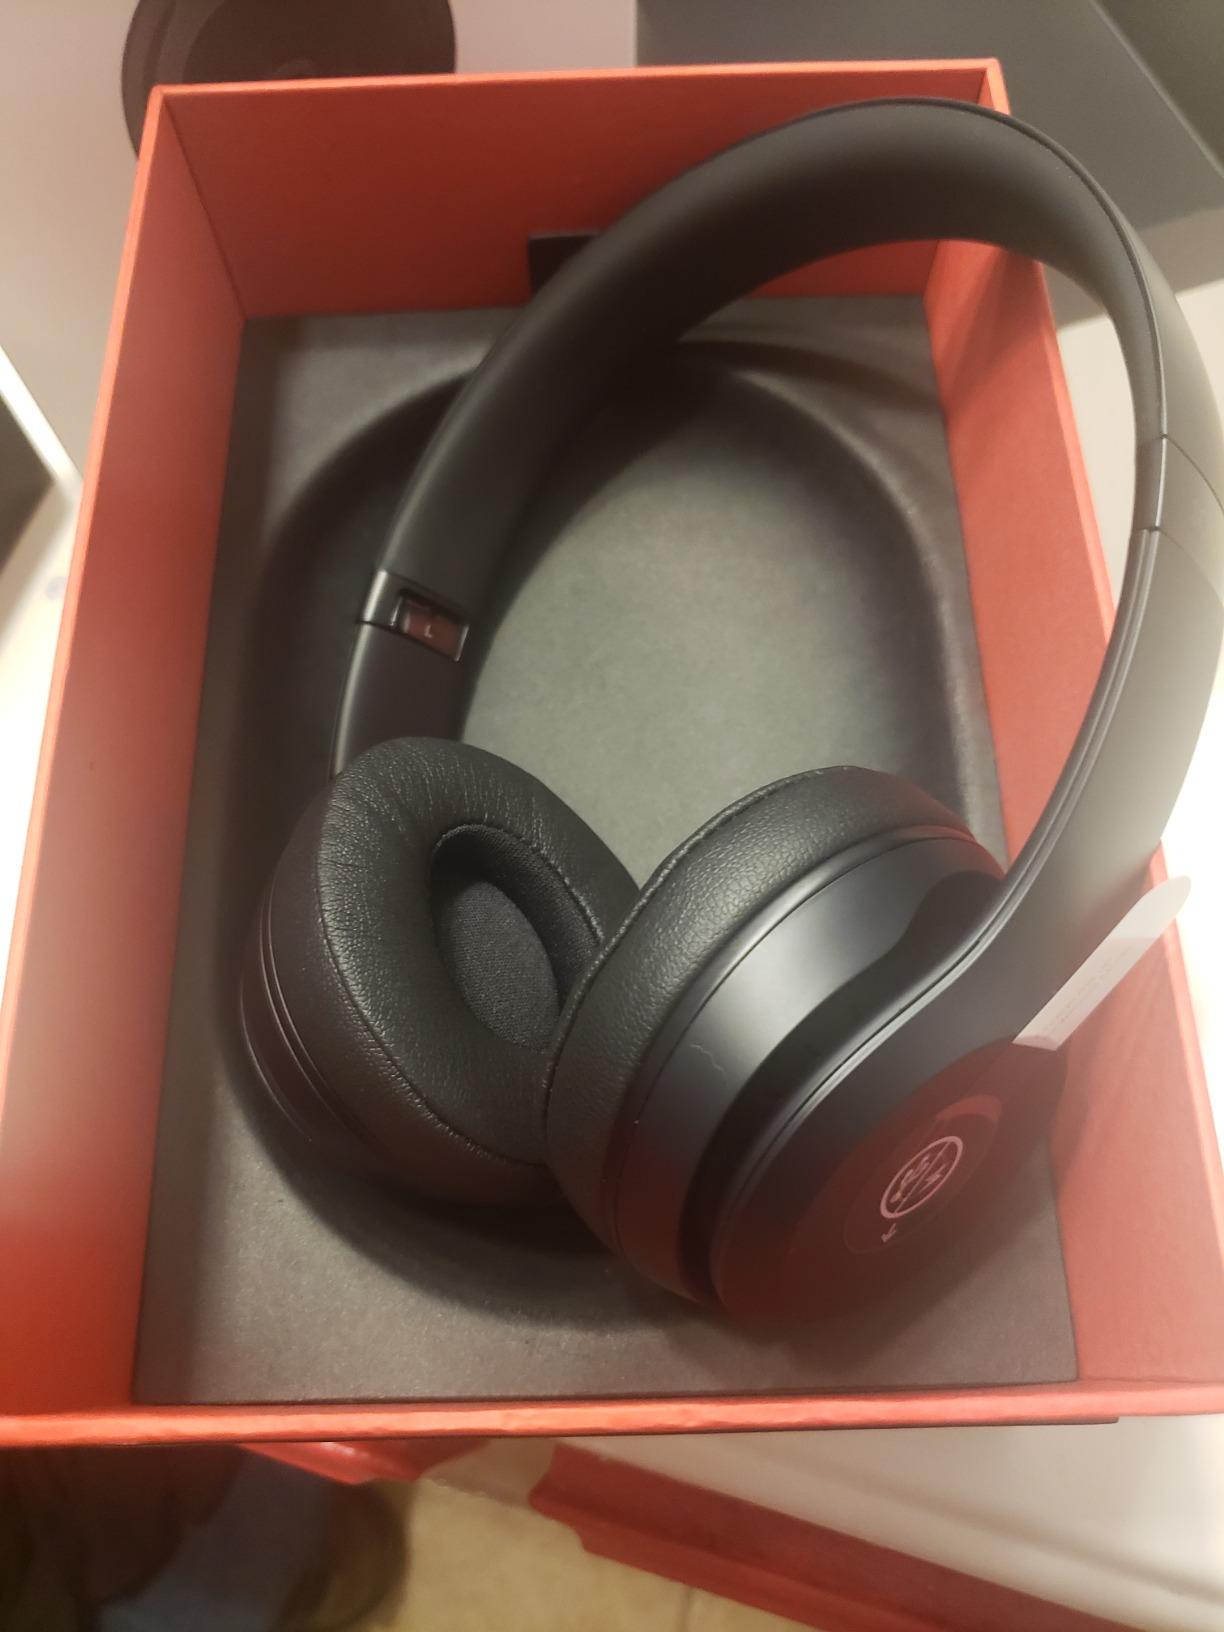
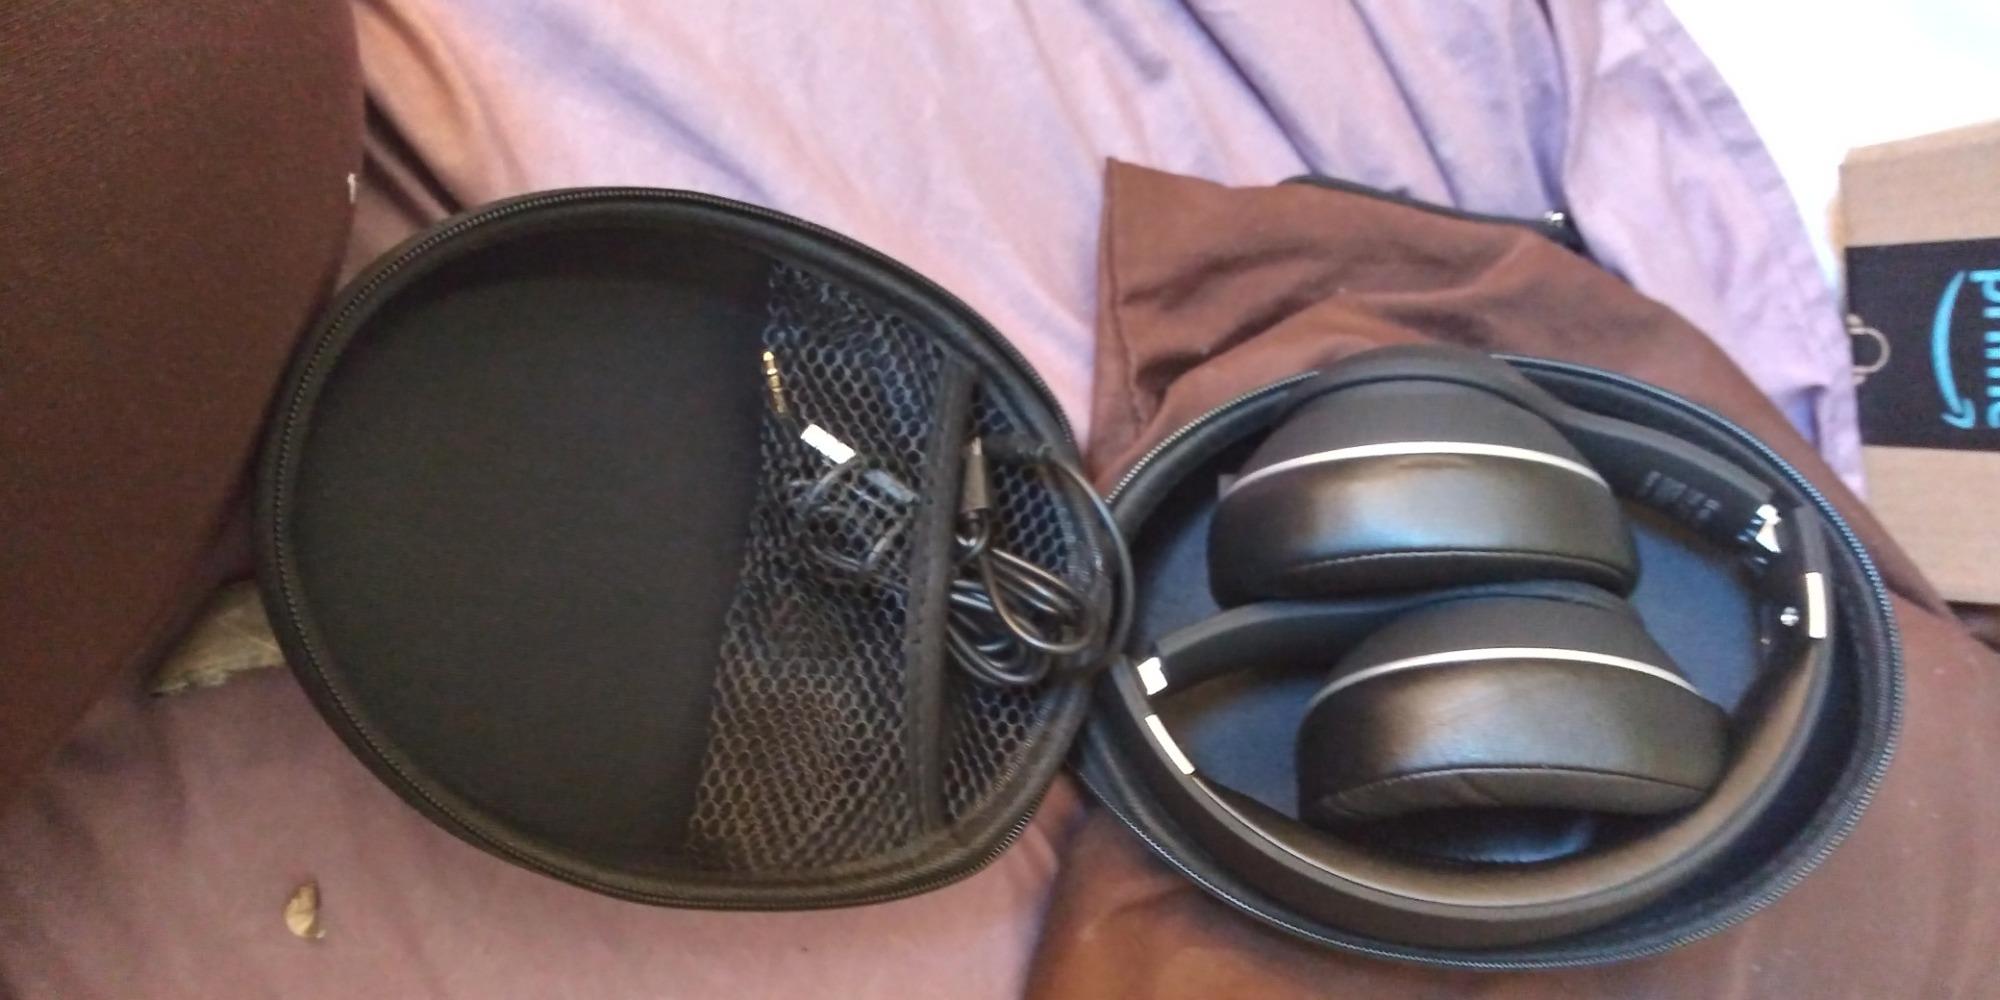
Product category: headphones
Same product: no